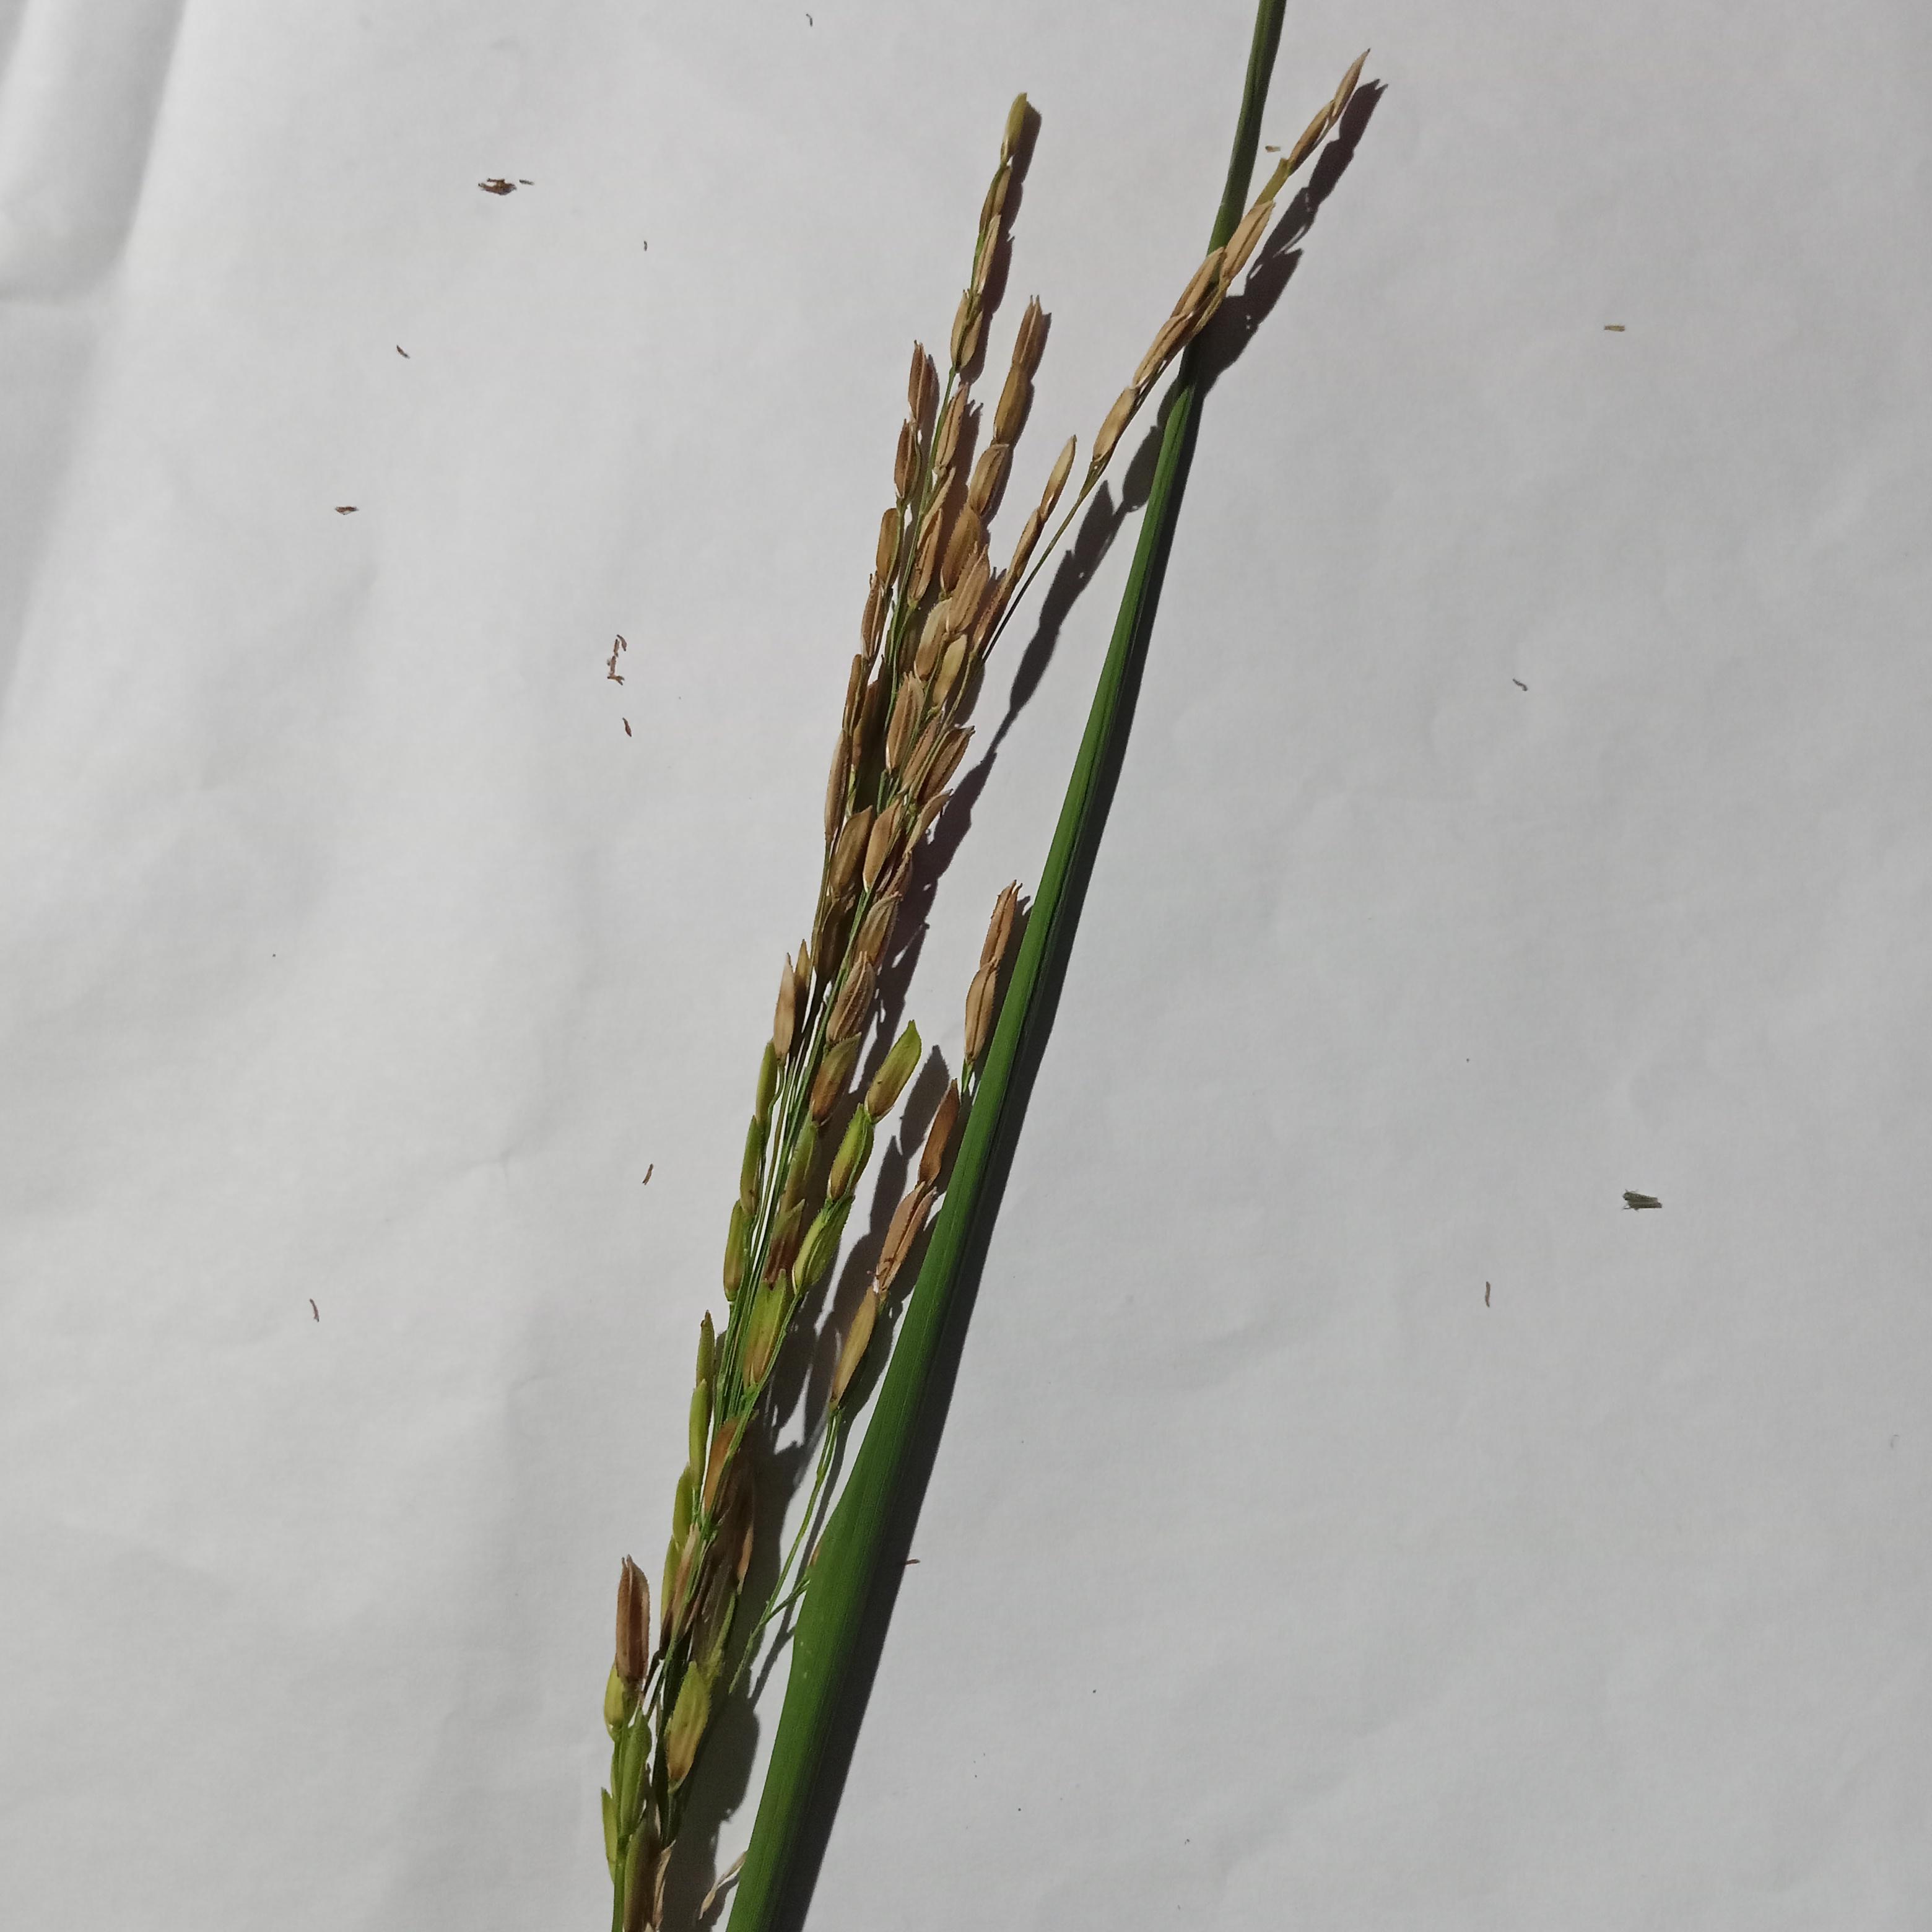
Label: Rice___Neck_Blast